Guidraco

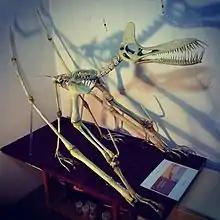
Foam skeletal restoration

The holotype skull of "Guidraco" has a length of . It is very elongated with a hollow profile but not very pointed as the upper edge and the line of the jaw run nearly parallel over most of their length. The ensuing relative robustness of the snout is reinforced by a short main skull opening, a "fenestra nasoantorbitalis" with just a quarter of skull length, and a lower jaw equalling the rostrum in depth. The snout lacks a crest. Above the eye sockets however, the line of the top of the snout curves steeply upwards, resulting in a very large crest on the frontals, as high as the posterior part of the skull is deep, ending in a rounded top. Due to the angling of the skull roof the crest slightly points forwards and its base extends to the back of the roof; however, the parietal is not part of it. In front of the crest large impressions of soft tissue are visible but these are plant remains. Further diagnostic features of the skull include an infratemporal fenestra with a narrow lower end, and a jugal of which the front branch extends no further than the front edge of the "fenestra nasoantorbitalis".